Daun di Atas Bantal

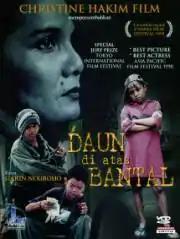
Daun di Atas Bantal

Daun di Atas Bantal (released in English as Leaf on a Pillow) is a 1998 Indonesian film directed by Garin Nugroho. It is one of the most acclaimed films from Indonesia in recent years and was the country's proposal for an Academy Award. It was also screened in the Un Certain Regard section at the 1998 Cannes Film Festival.